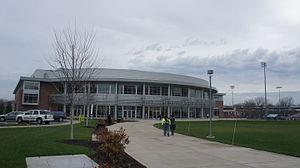
"Le Erie Insurance Arena, anciennement connu sous le nom de Louis J. Tullio Arena, est une salle omnisports située à Érié en Pennsylvanie. Elle est nommée d'après une compagnie d'assurance locale appelée ""Groupe d'assurance Érié.""